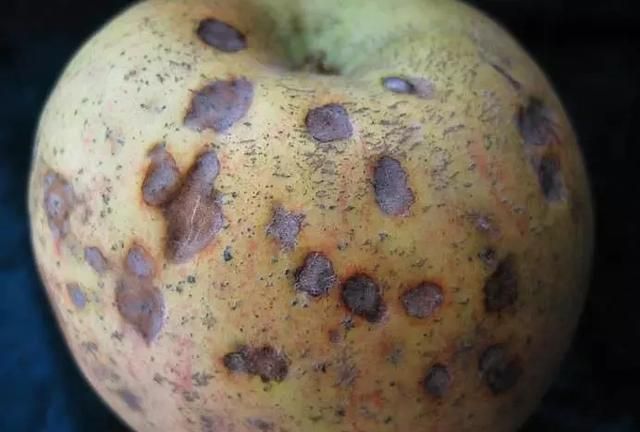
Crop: apple
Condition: rust